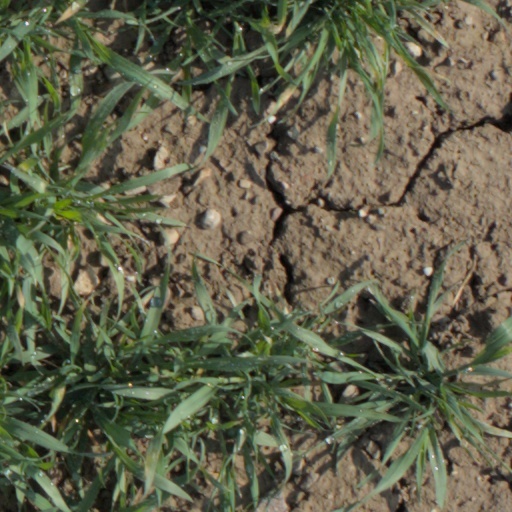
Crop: wheat